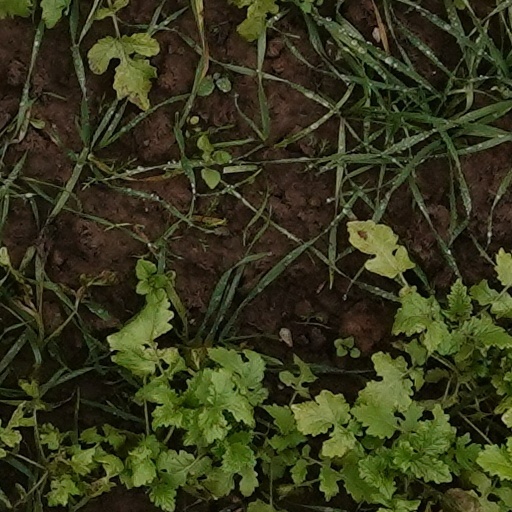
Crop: wheat